North Borneo dispute

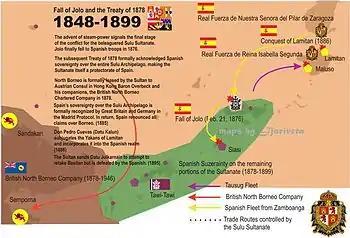
The Madrid Protocol in 1885 putting North Borneo under the control of the British North Borneo Company while the Sulu Archipelago and the rest of the Philippine islands was under the control of the Spanish East Indies.

As attested to by the International Court of Justice in 2002, the Sultan of Sulu relinquished the sovereign rights over all his possessions in favour of Spain, based on the "Bases of Peace and Capitulation" signed by the Sultan of Sulu and the crown of Spain in Jolo on 22 July 1878. The Sultan declared beyond discussion the sovereignty of Spain over all the Archipelago of Sulu and the dependencies thereof.